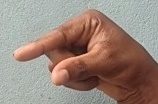
ASL sign: Q